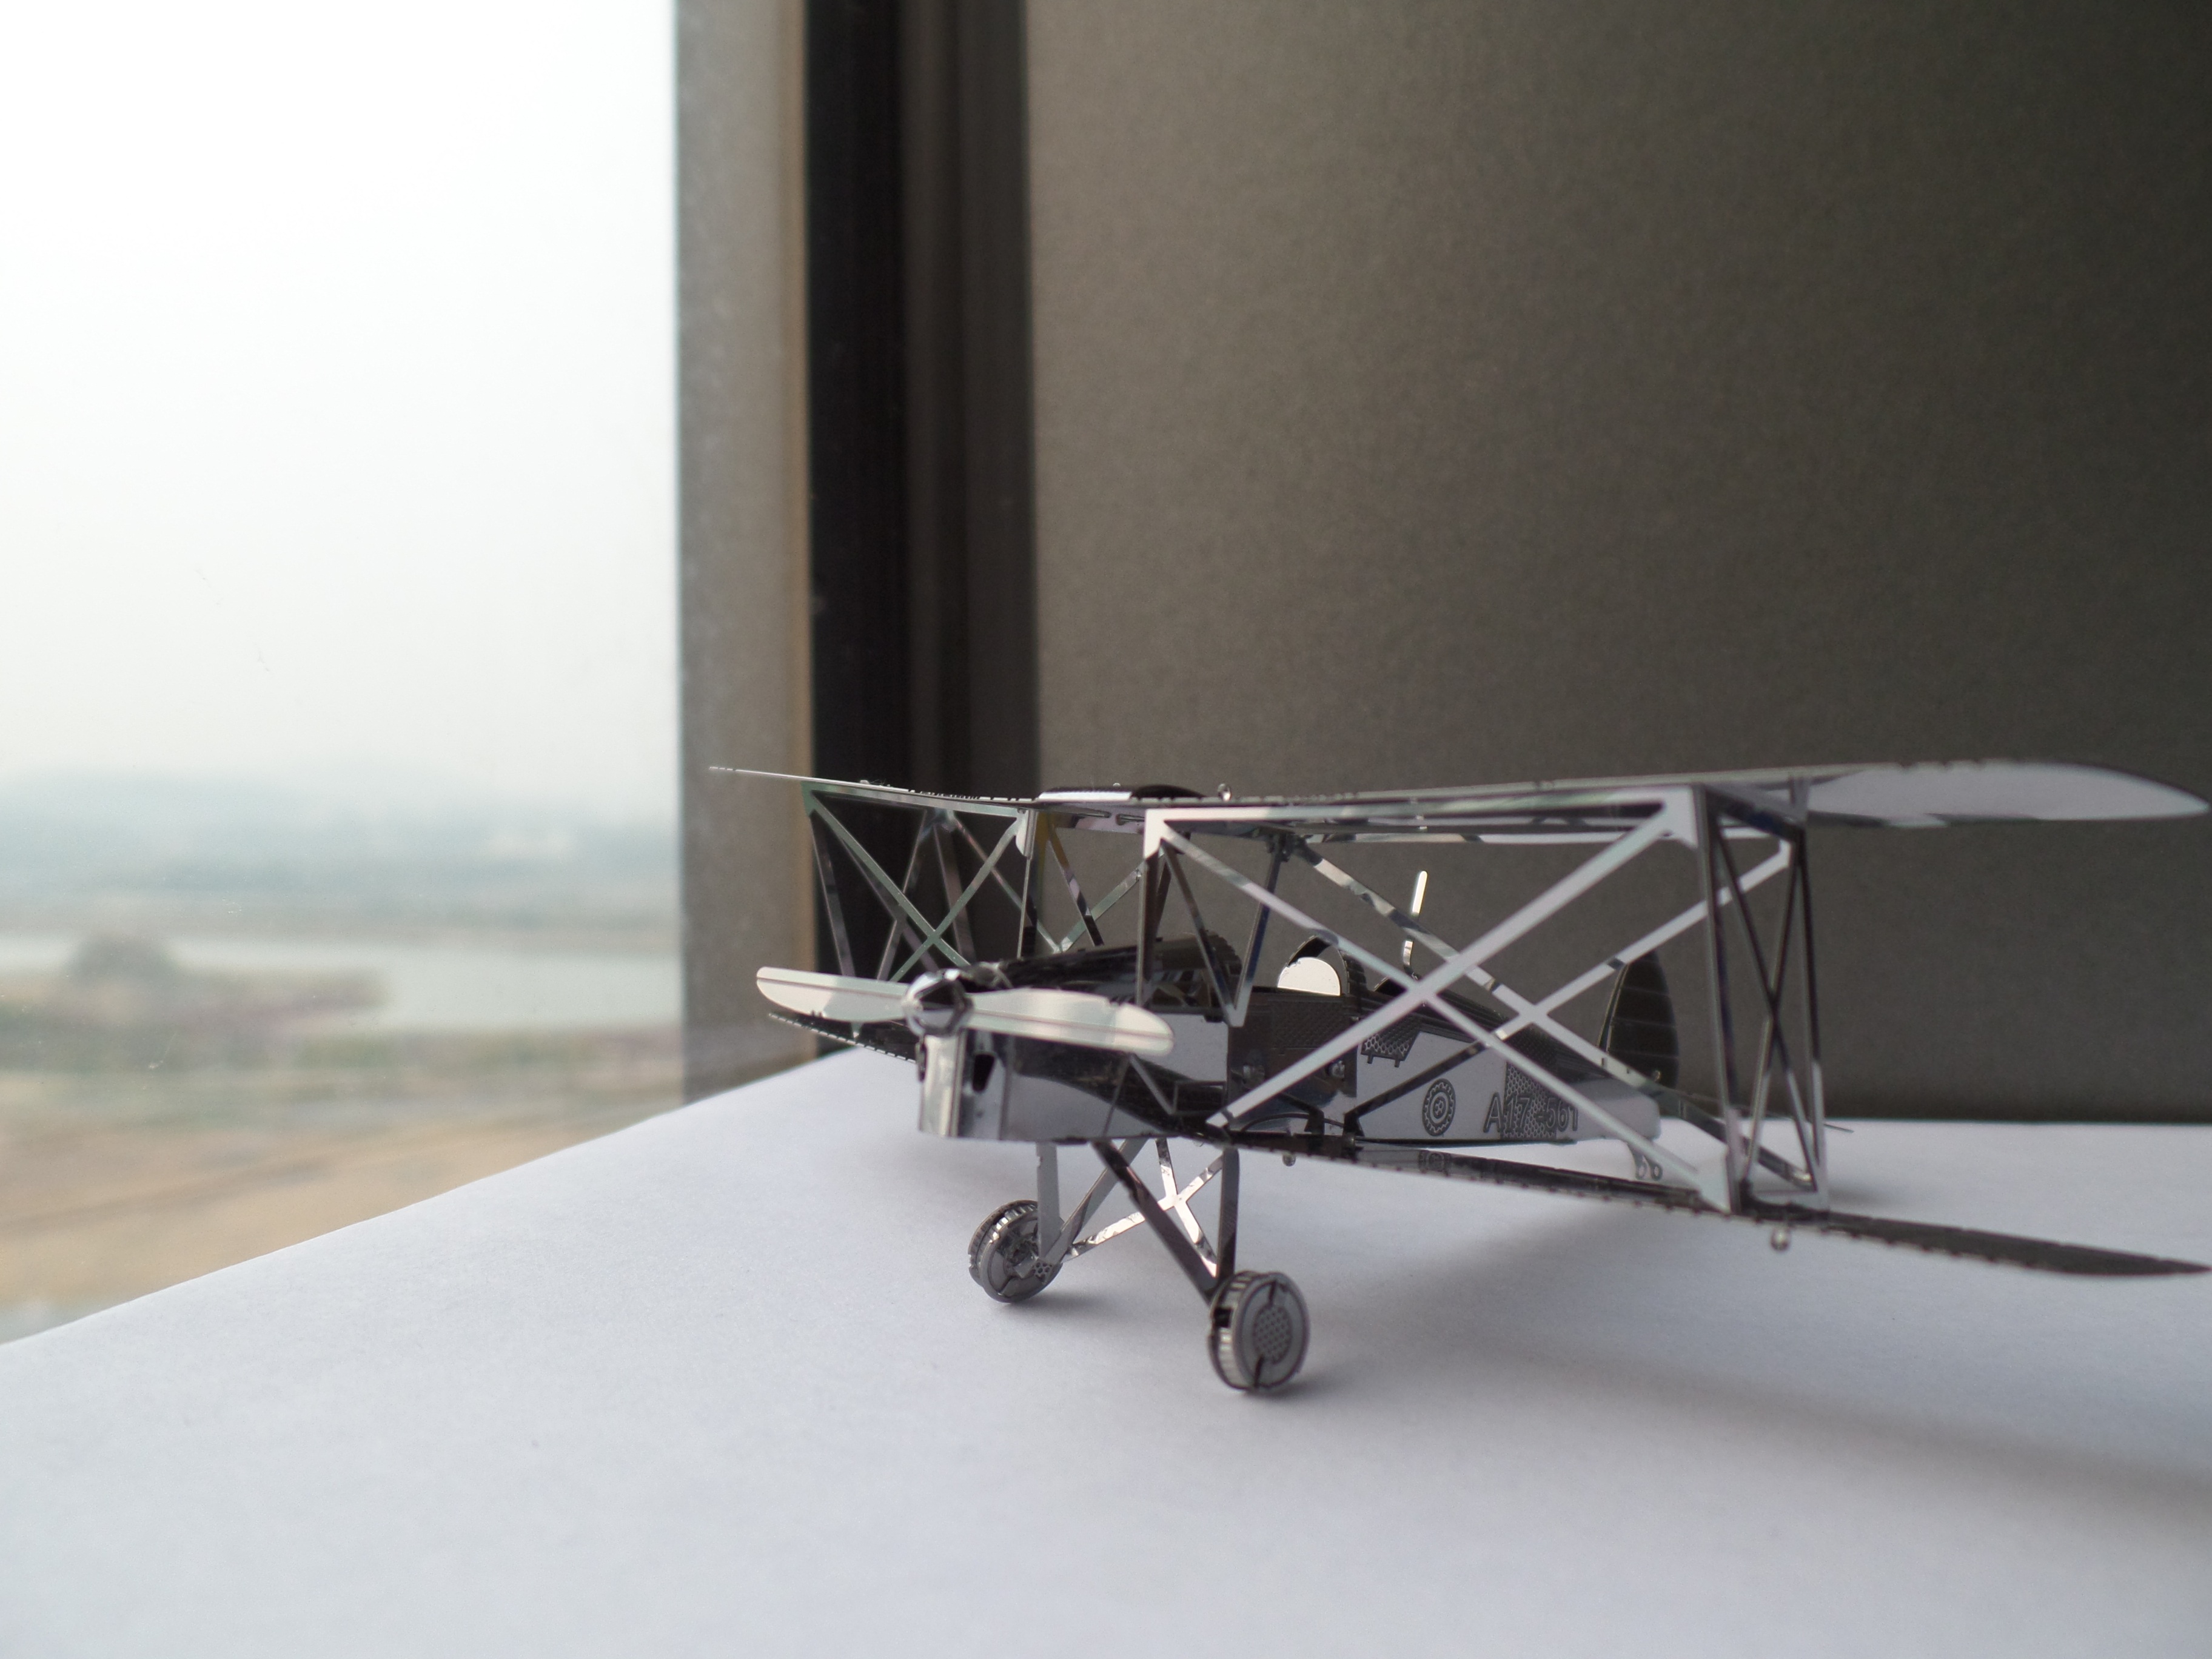
table, wing, airplane, aircraft, vehicle, aviation, furniture, toy, product, miniatures, aircraft engine, model airplane